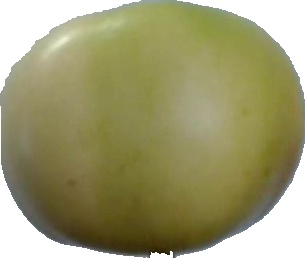
Label: apple_6